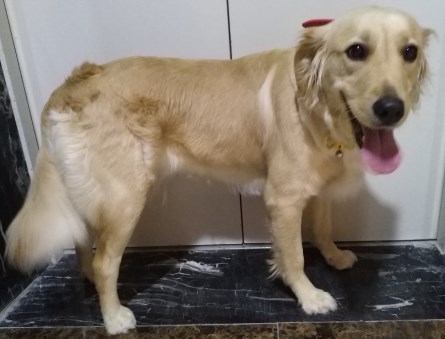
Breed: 5355-n000126-golden_retriever